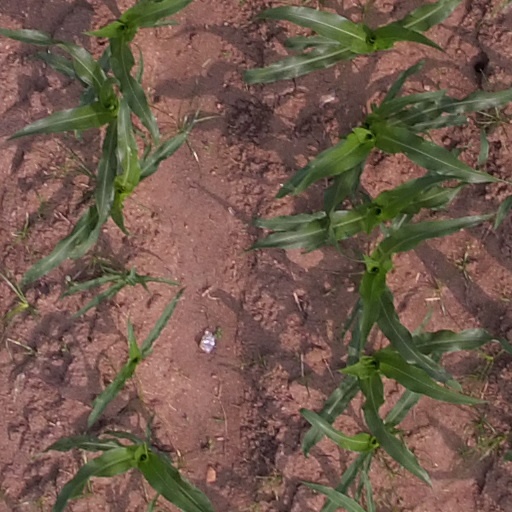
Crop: maize; corn